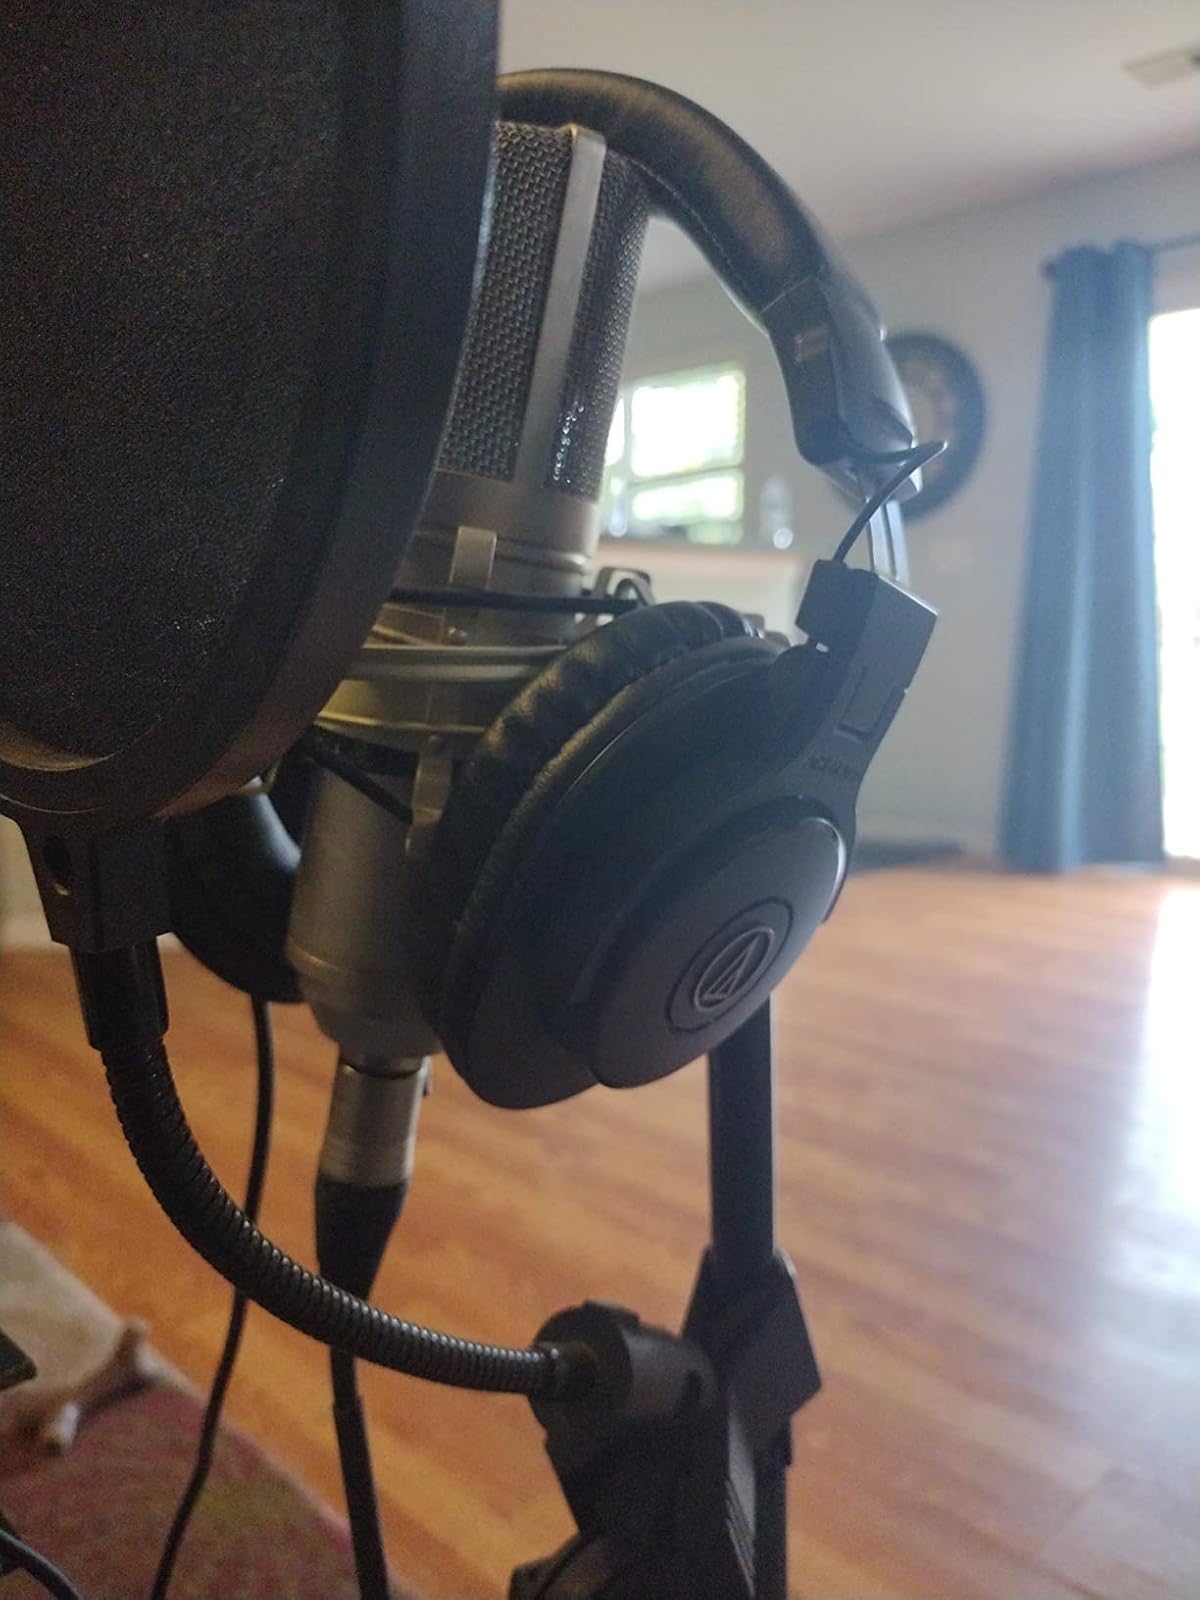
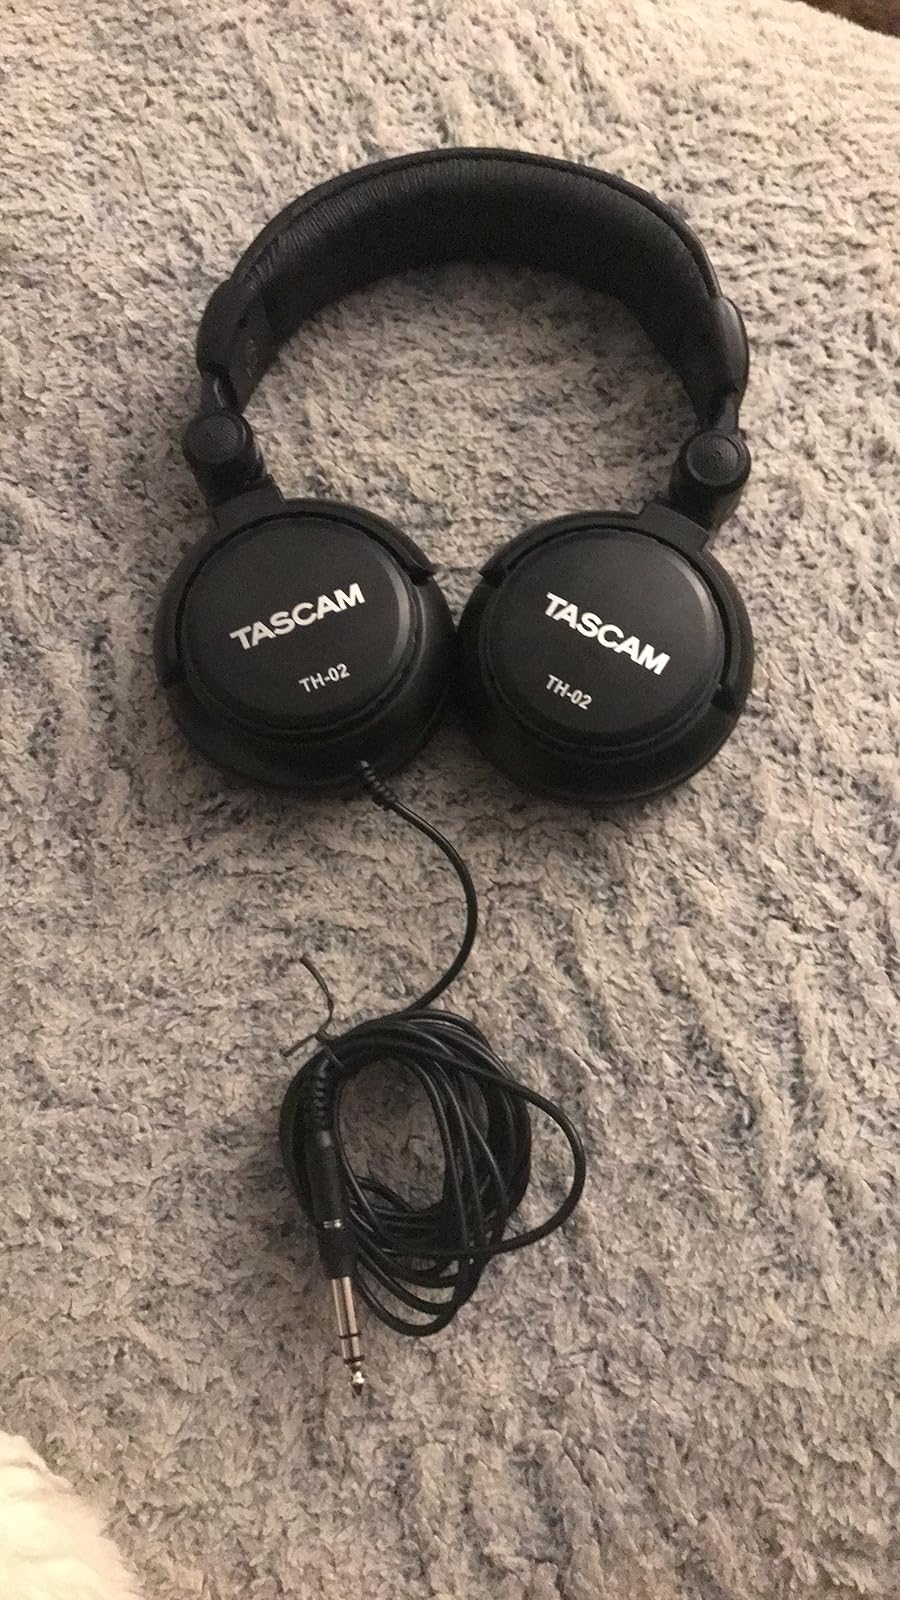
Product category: headphones
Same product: no